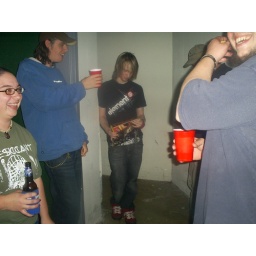
lindsey( joshs wife)..jim in blue shirt..wyatt and keith (brown hat)and josh with red cup.